Point Pleasant Beach, New Jersey

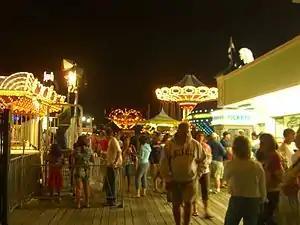
Nightlife at Jenkinson's Boardwalk

Point Pleasant Beach is a coastal borough situated on the Jersey Shore, and the northernmost community directly facing the Atlantic Ocean within Ocean County, in the U.S. state of New Jersey. It lies at the northern end of the Barnegat Peninsula, which serves as a barrier island separating Barnegat Bay from the open Atlantic Ocean. The borough's name is derived from its location.